Luuk de Jong

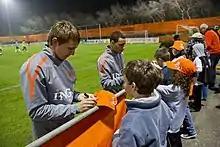
De Jong and teammate Gregory van der Wiel at an "Oranje" training session in 2011

De Jong received his first call-up for the Netherlands senior team for a friendly against Austria on 9 February 2011, making his debut in the same match, replacing Dirk Kuyt.